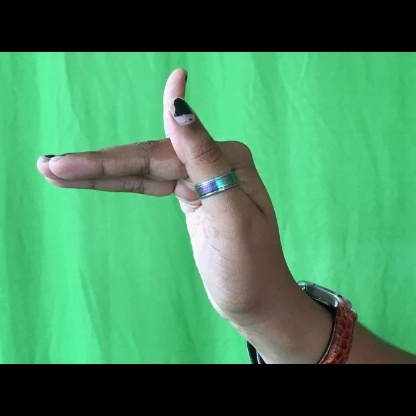
Mudra: Mrigasirsha